Alisa Childers

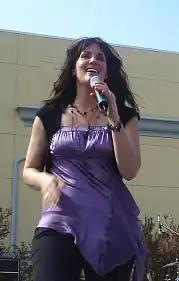
Childers performing as part of ZOEgirl in 2005

Alisa Childers (born Alisa Noelle Girard; April 17, 1975) is an American author and singer, known as a member of the all-female Christian music group ZOEgirl.